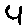
Label: 4